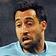
Age: 32